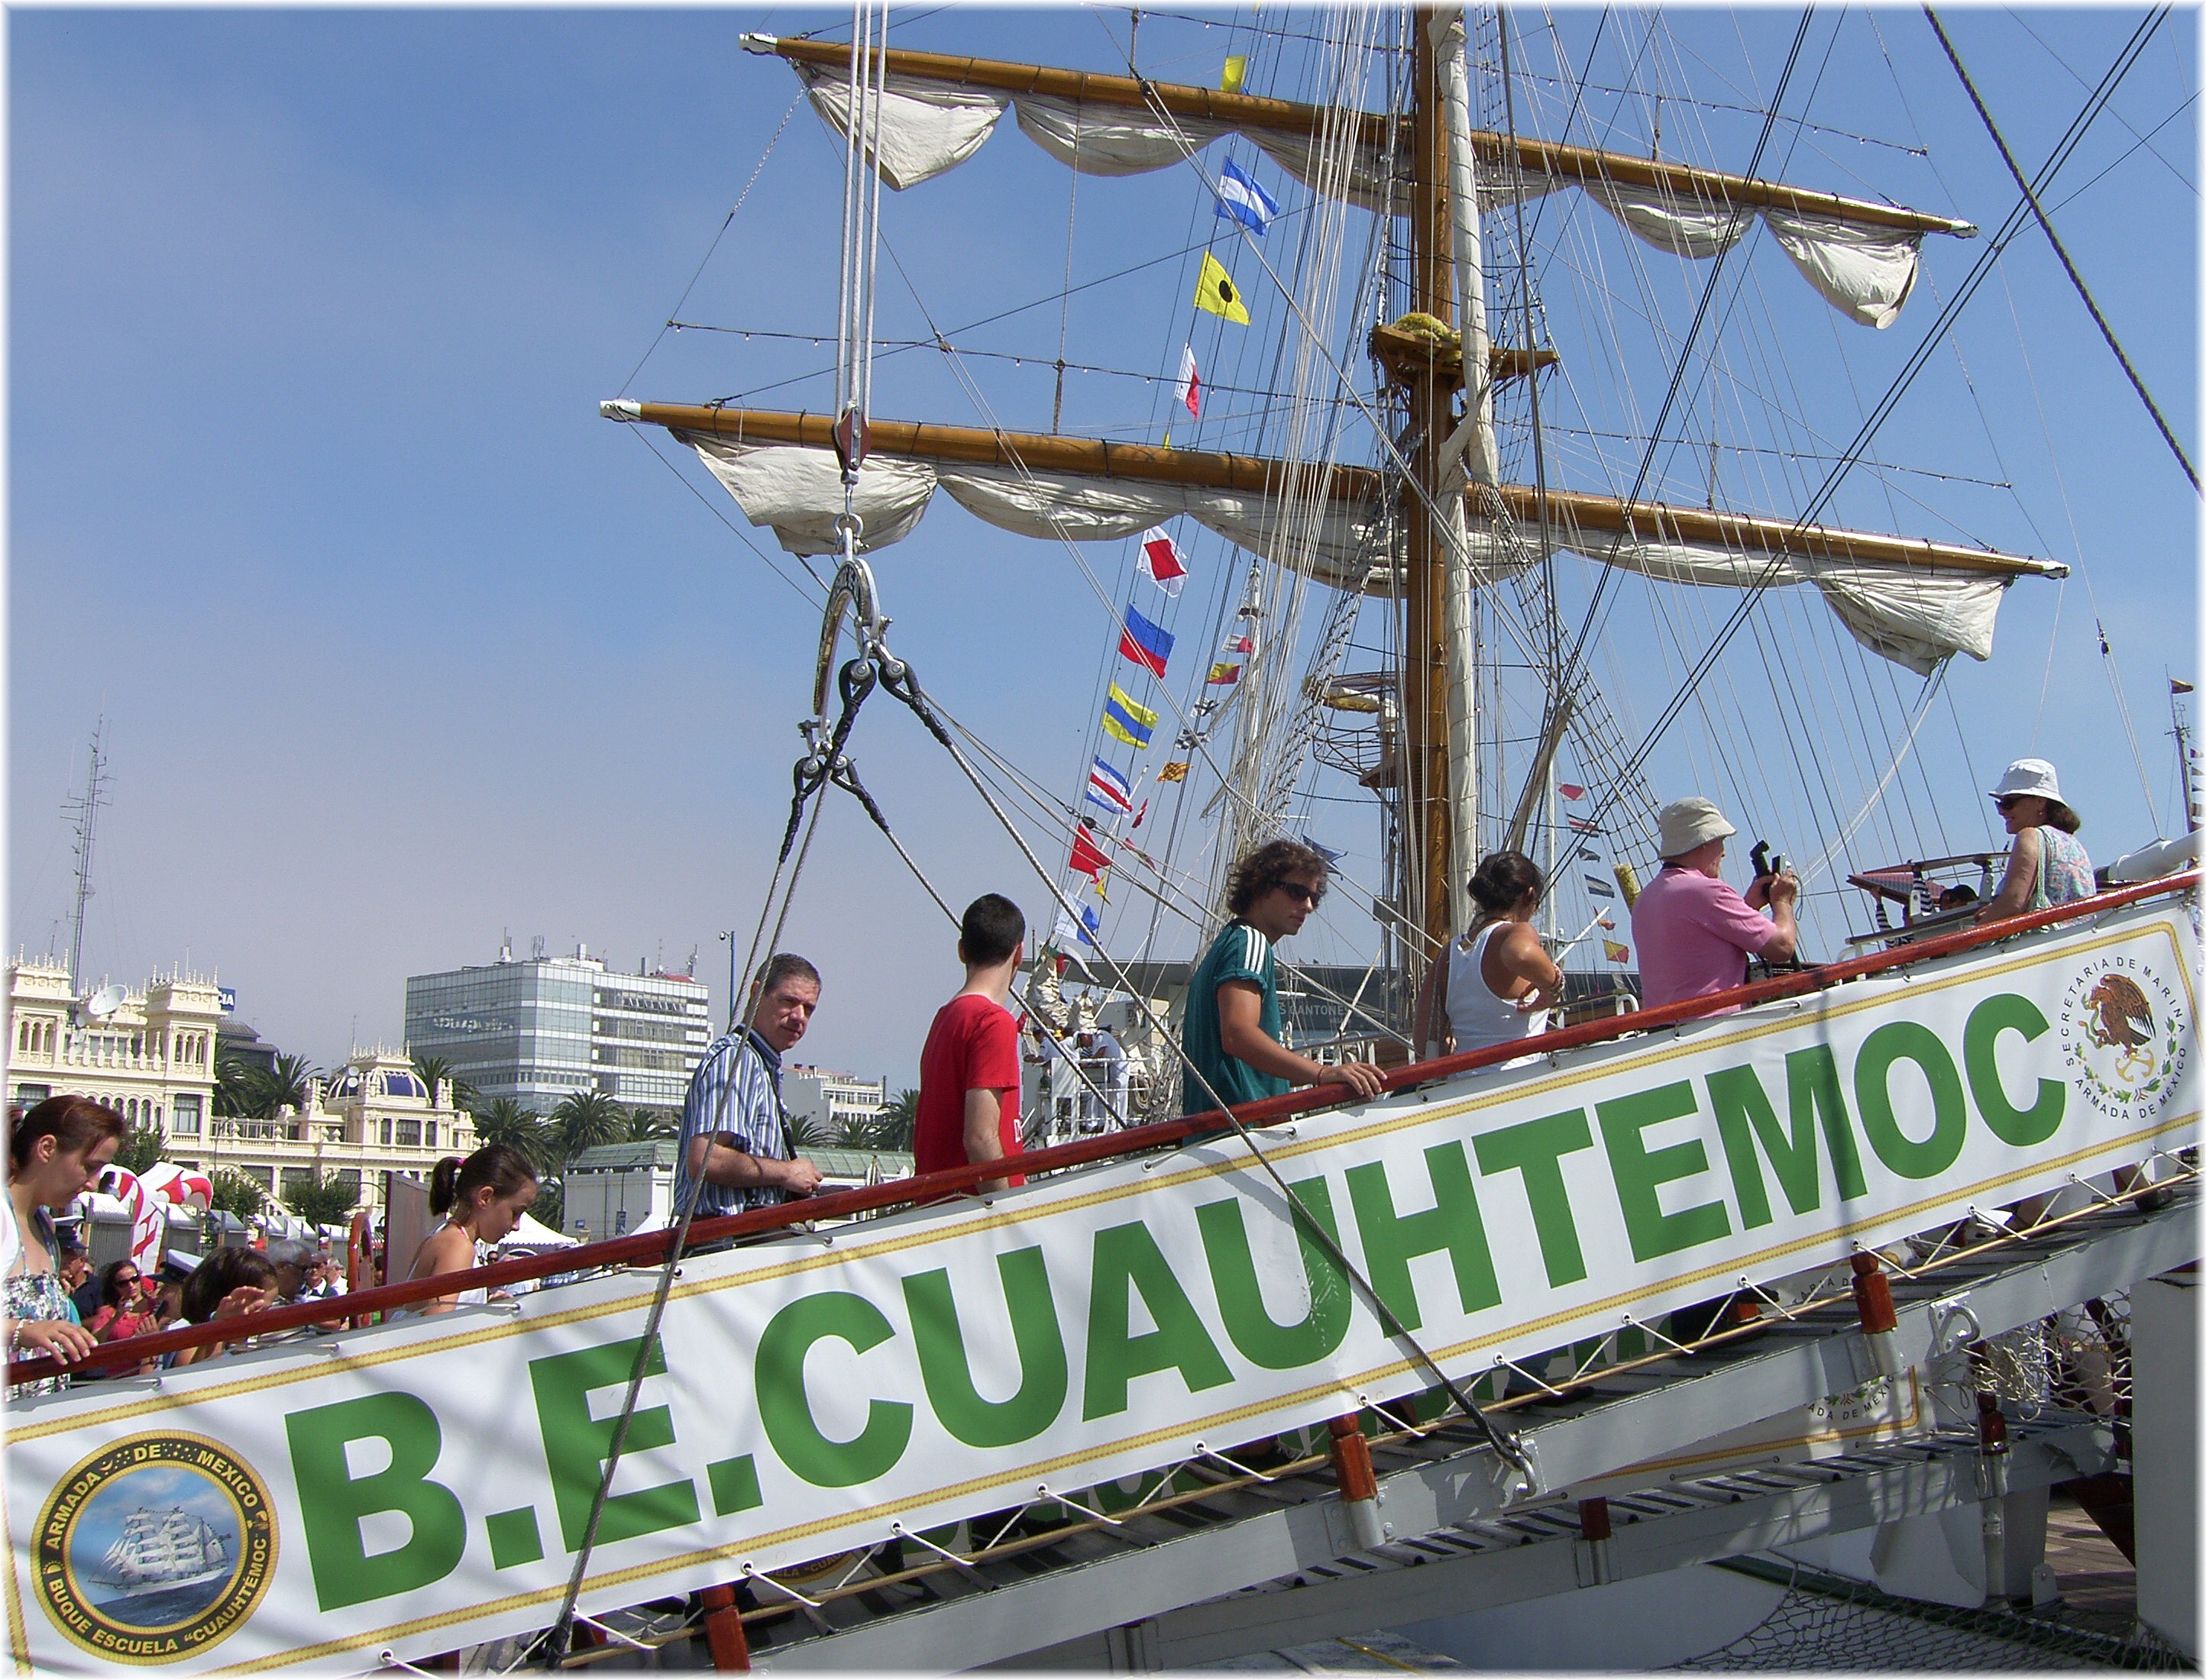
boat, ship, vehicle, mast, watercraft, sailing ship, galleon